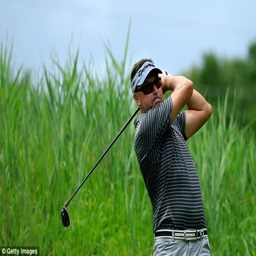
golfer has been arrested outside a casino , just hours after he missed the cut in his latest tournament